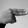
ASL letter: H